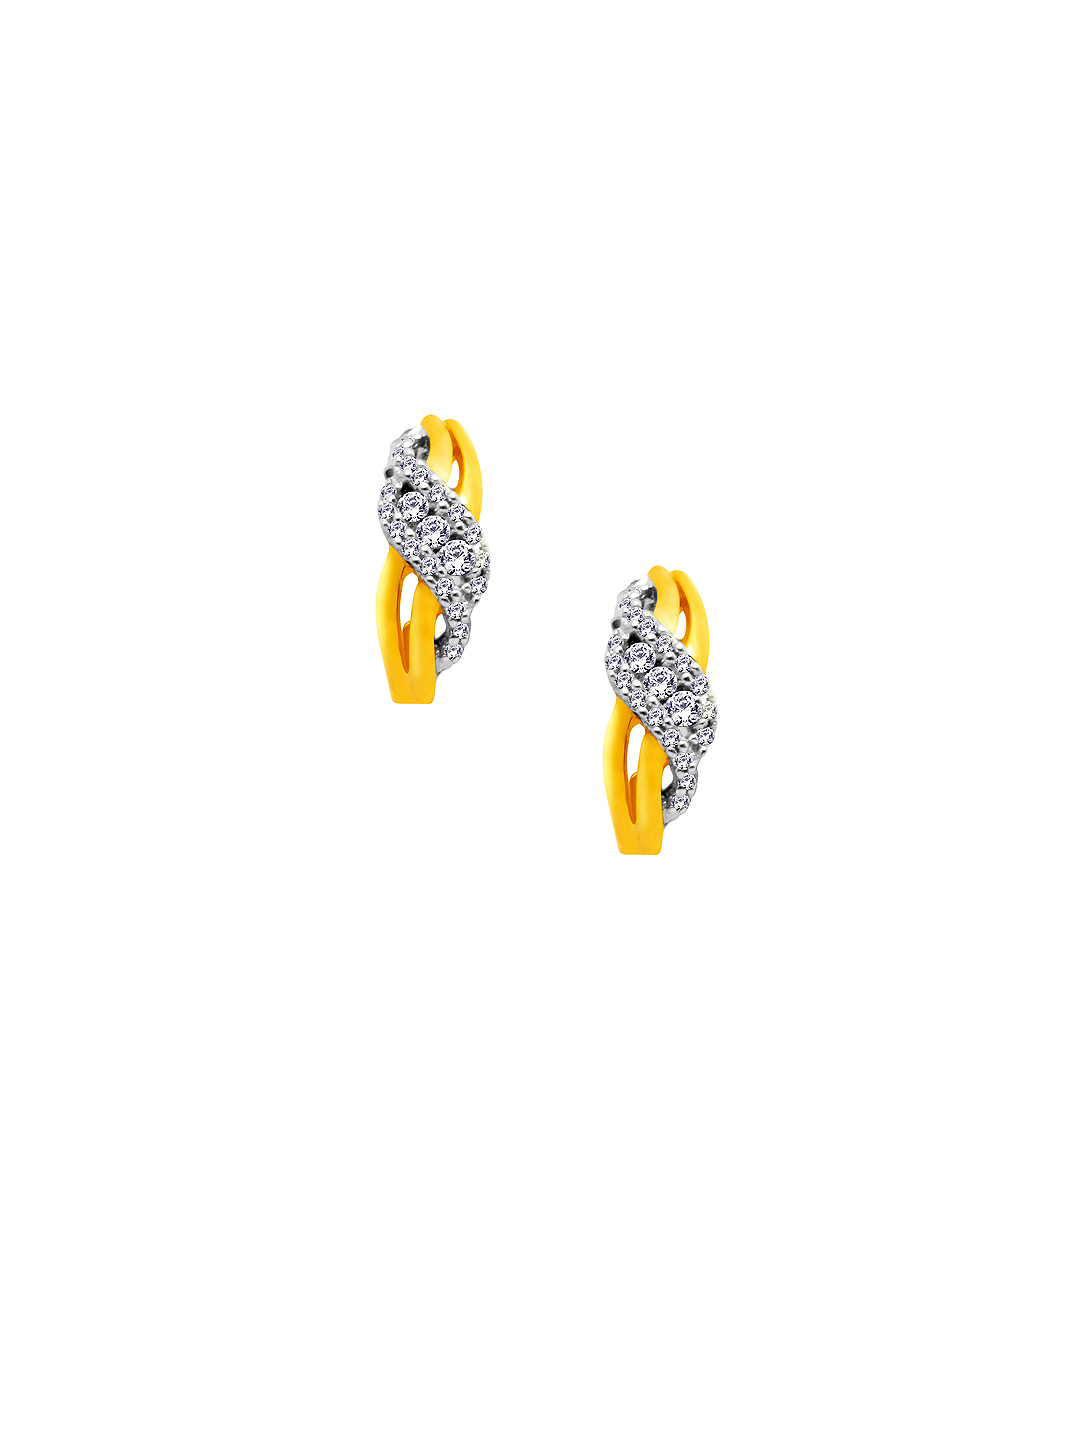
Lucera Women Gold Earrings
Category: Accessories / Jewellery / Earrings
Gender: Women
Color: Silver
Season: Summer 2012
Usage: Casual